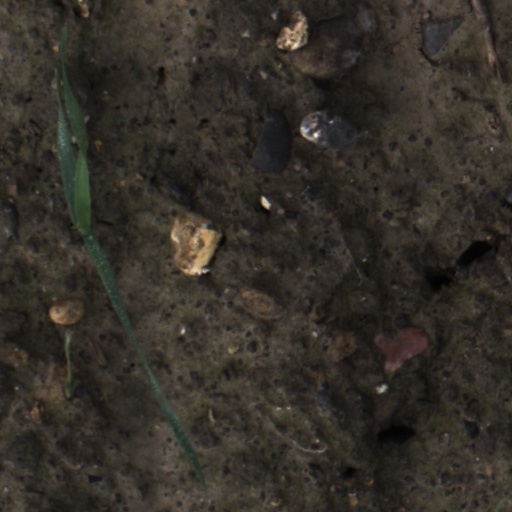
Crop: wheat